Sky position (RA, Dec in degrees): 130.113, 8.967
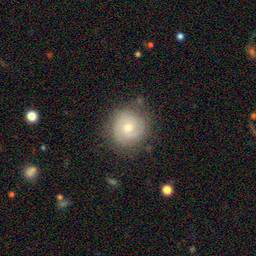
Galaxy morphology: Round Smooth Galaxies